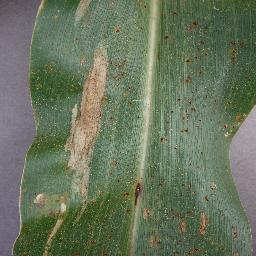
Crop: corn
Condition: (maize)_northern_blight